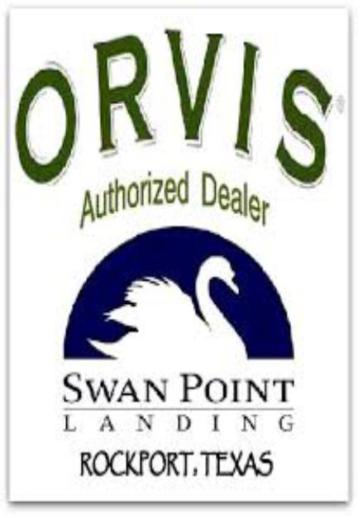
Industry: Clothes